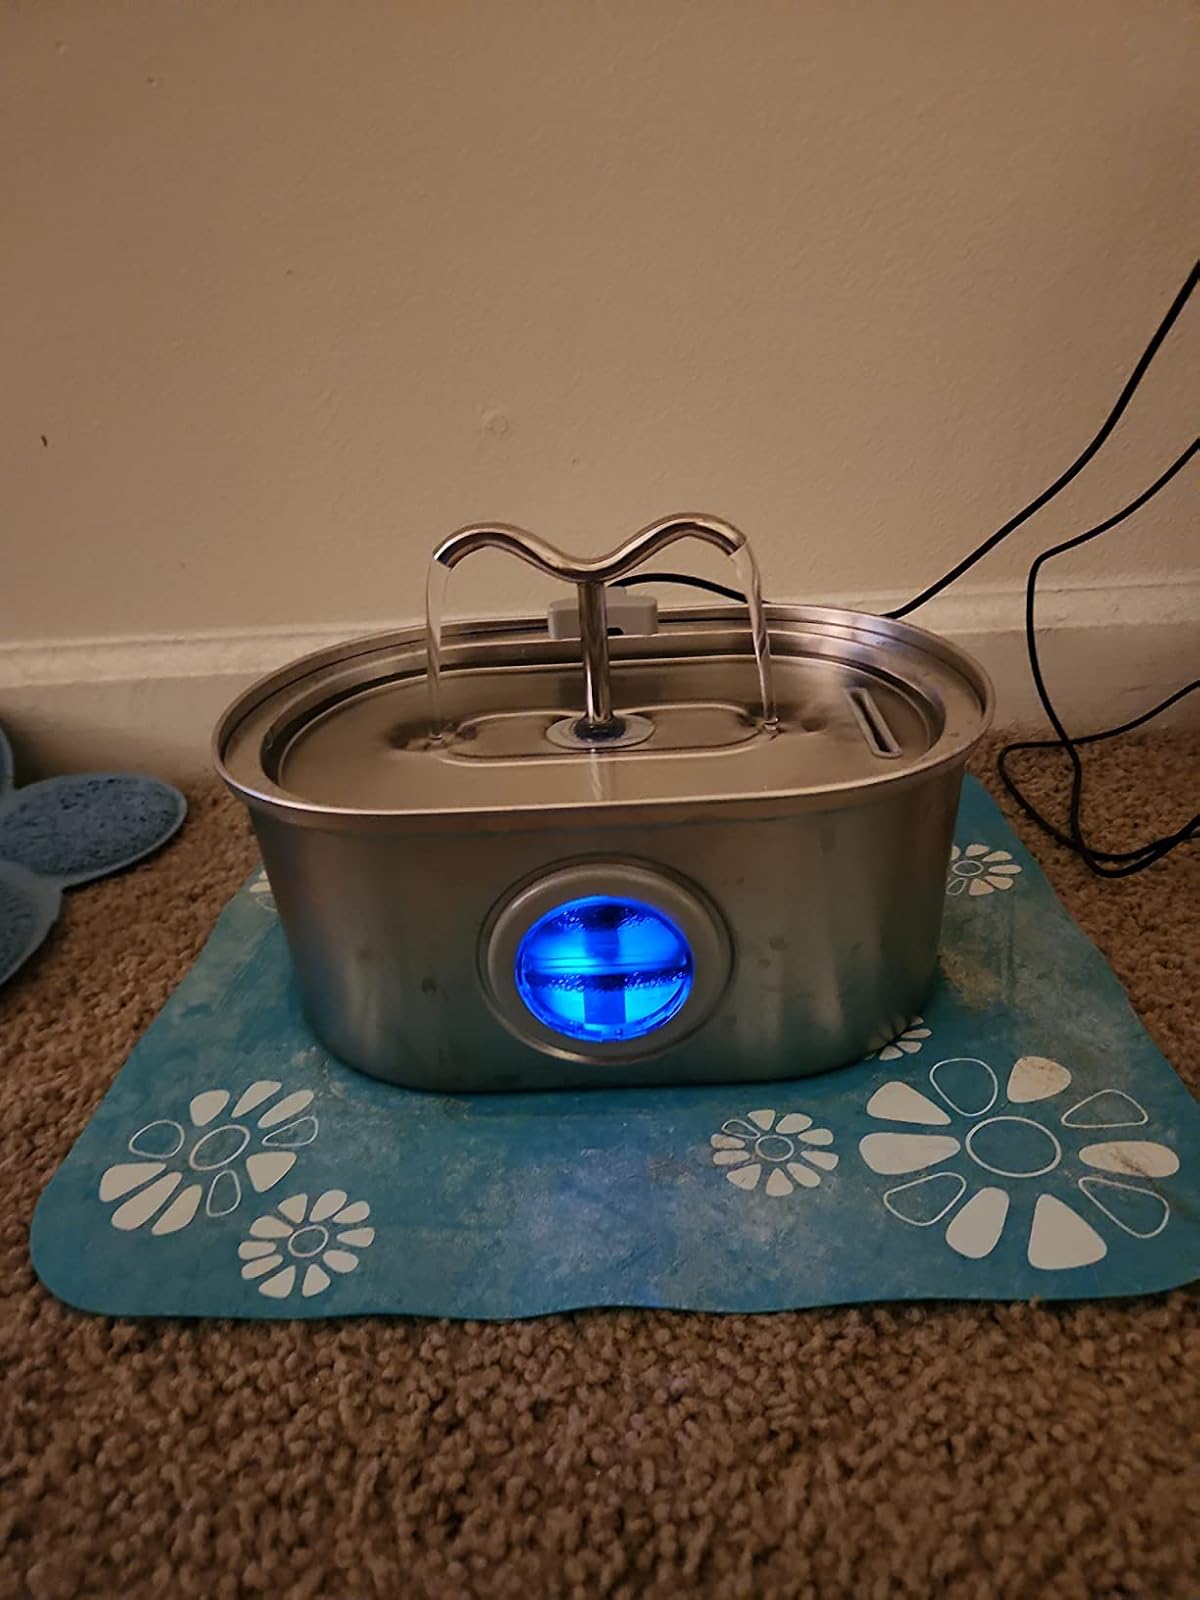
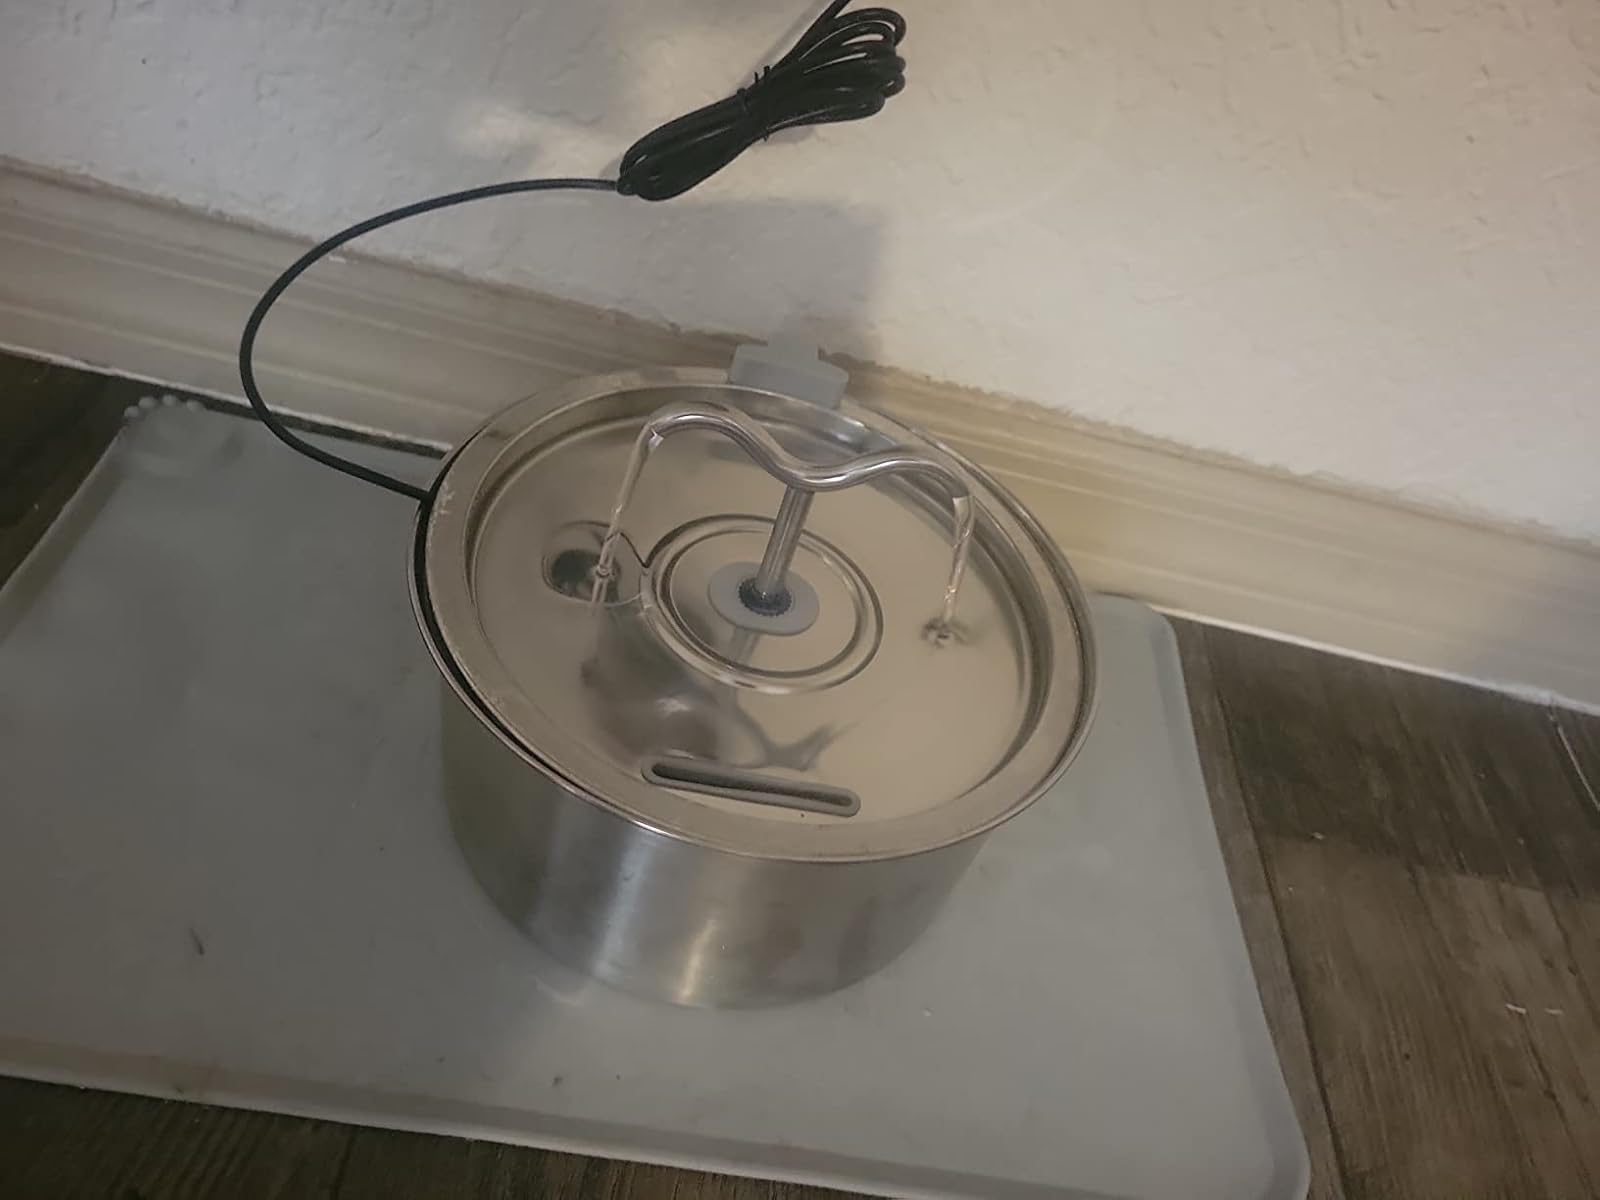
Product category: items_bowl
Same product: no